Viswadarshanam

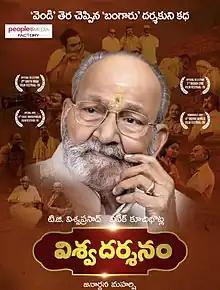
Theatrical release poster

Viswadarsanam is a 2019 Indian Telugu-language biopic written and directed by Janardhana Maharshi. The film is produced by T. G. Vishwa Prasad and Vivek Kuchibotla under People Media Factory. It stars K. Viswanath and Radhika.